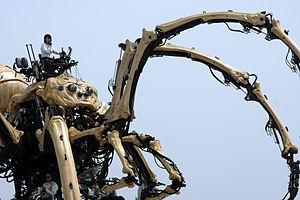
La Machine est une compagnie de théâtre de rue née en 1999 et dirigée par François Delarozière.